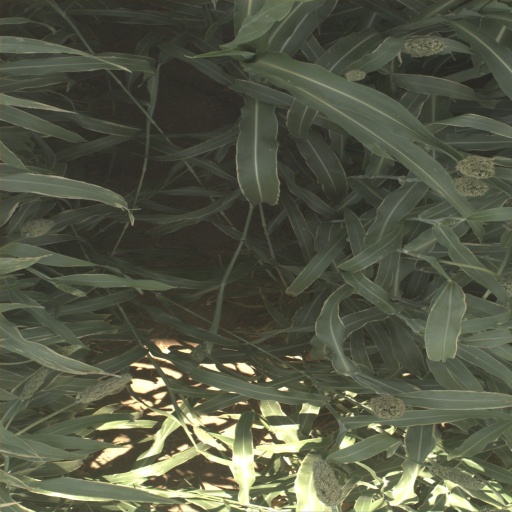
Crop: sorghum